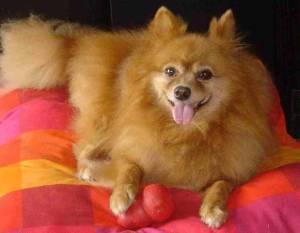
pomeranian